Pelican

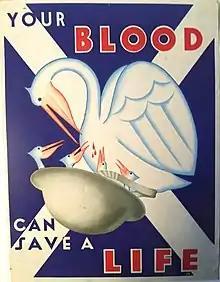
WWII 1944 Scottish blood donation poster

The combined population of brown and Peruvian pelicans is estimated at 650,000 birds, with around 250,000 in the United States and Caribbean, and 400,000 in Peru. The National Audubon Society estimates the global population of the brown pelican at 300,000. Numbers of brown pelican plummeted in the 1950s and 1960s, largely as a consequence of environmental DDT pollution, and the species was listed as endangered in the US in 1970. With restrictions on DDT use in the US from 1972, its population has recovered, and it was delisted in 2009.